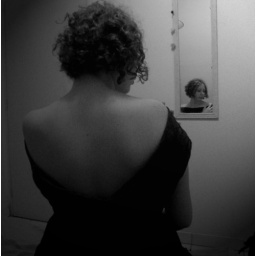
Girl in a black dress